Piotr Ivanov

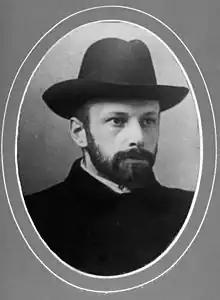
Professor P. P. Ivanov

Piotr Pavlovich Ivanov (9 April 1878 – 15 February 1942) was a Soviet embryologist and a professor. He studied segmentation in annelids and arthropods and proposed the differentiation of two kinds of segments in segmented organisms and the developmental (or ontogenetic) idea of heteronomous metamery where several segments fuse to perform a common function.